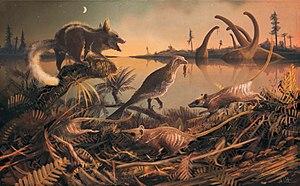
Nuthetes est un nom de genre éteint, à la validité douteuse, de dinosaures théropodes, pouvant appartenir à la famille des Dromaeosauridae. Ses restes fossiles, très limités, ont été découverts dans le Berriasien moyen de la formation de Lulworth en Angleterre.